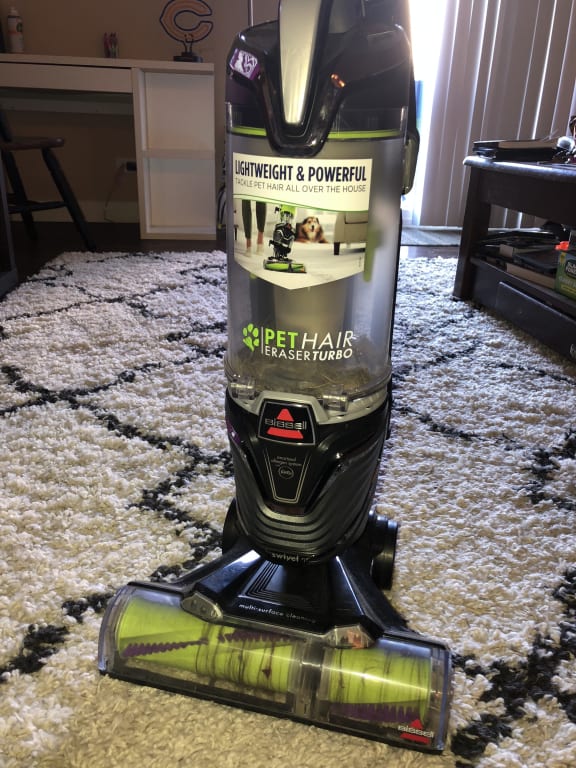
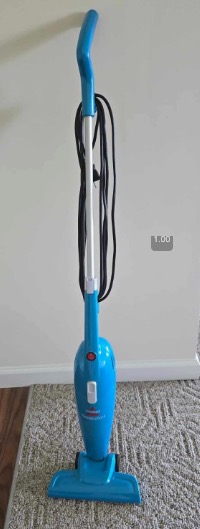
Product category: items_vacuum
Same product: no